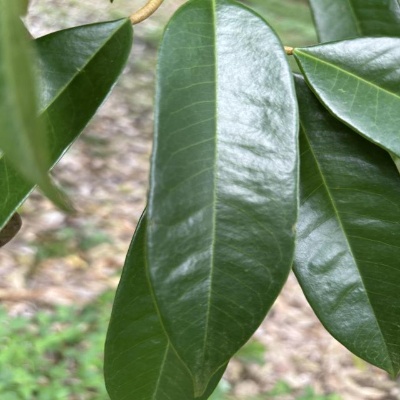
Label: Leaf_Healthy